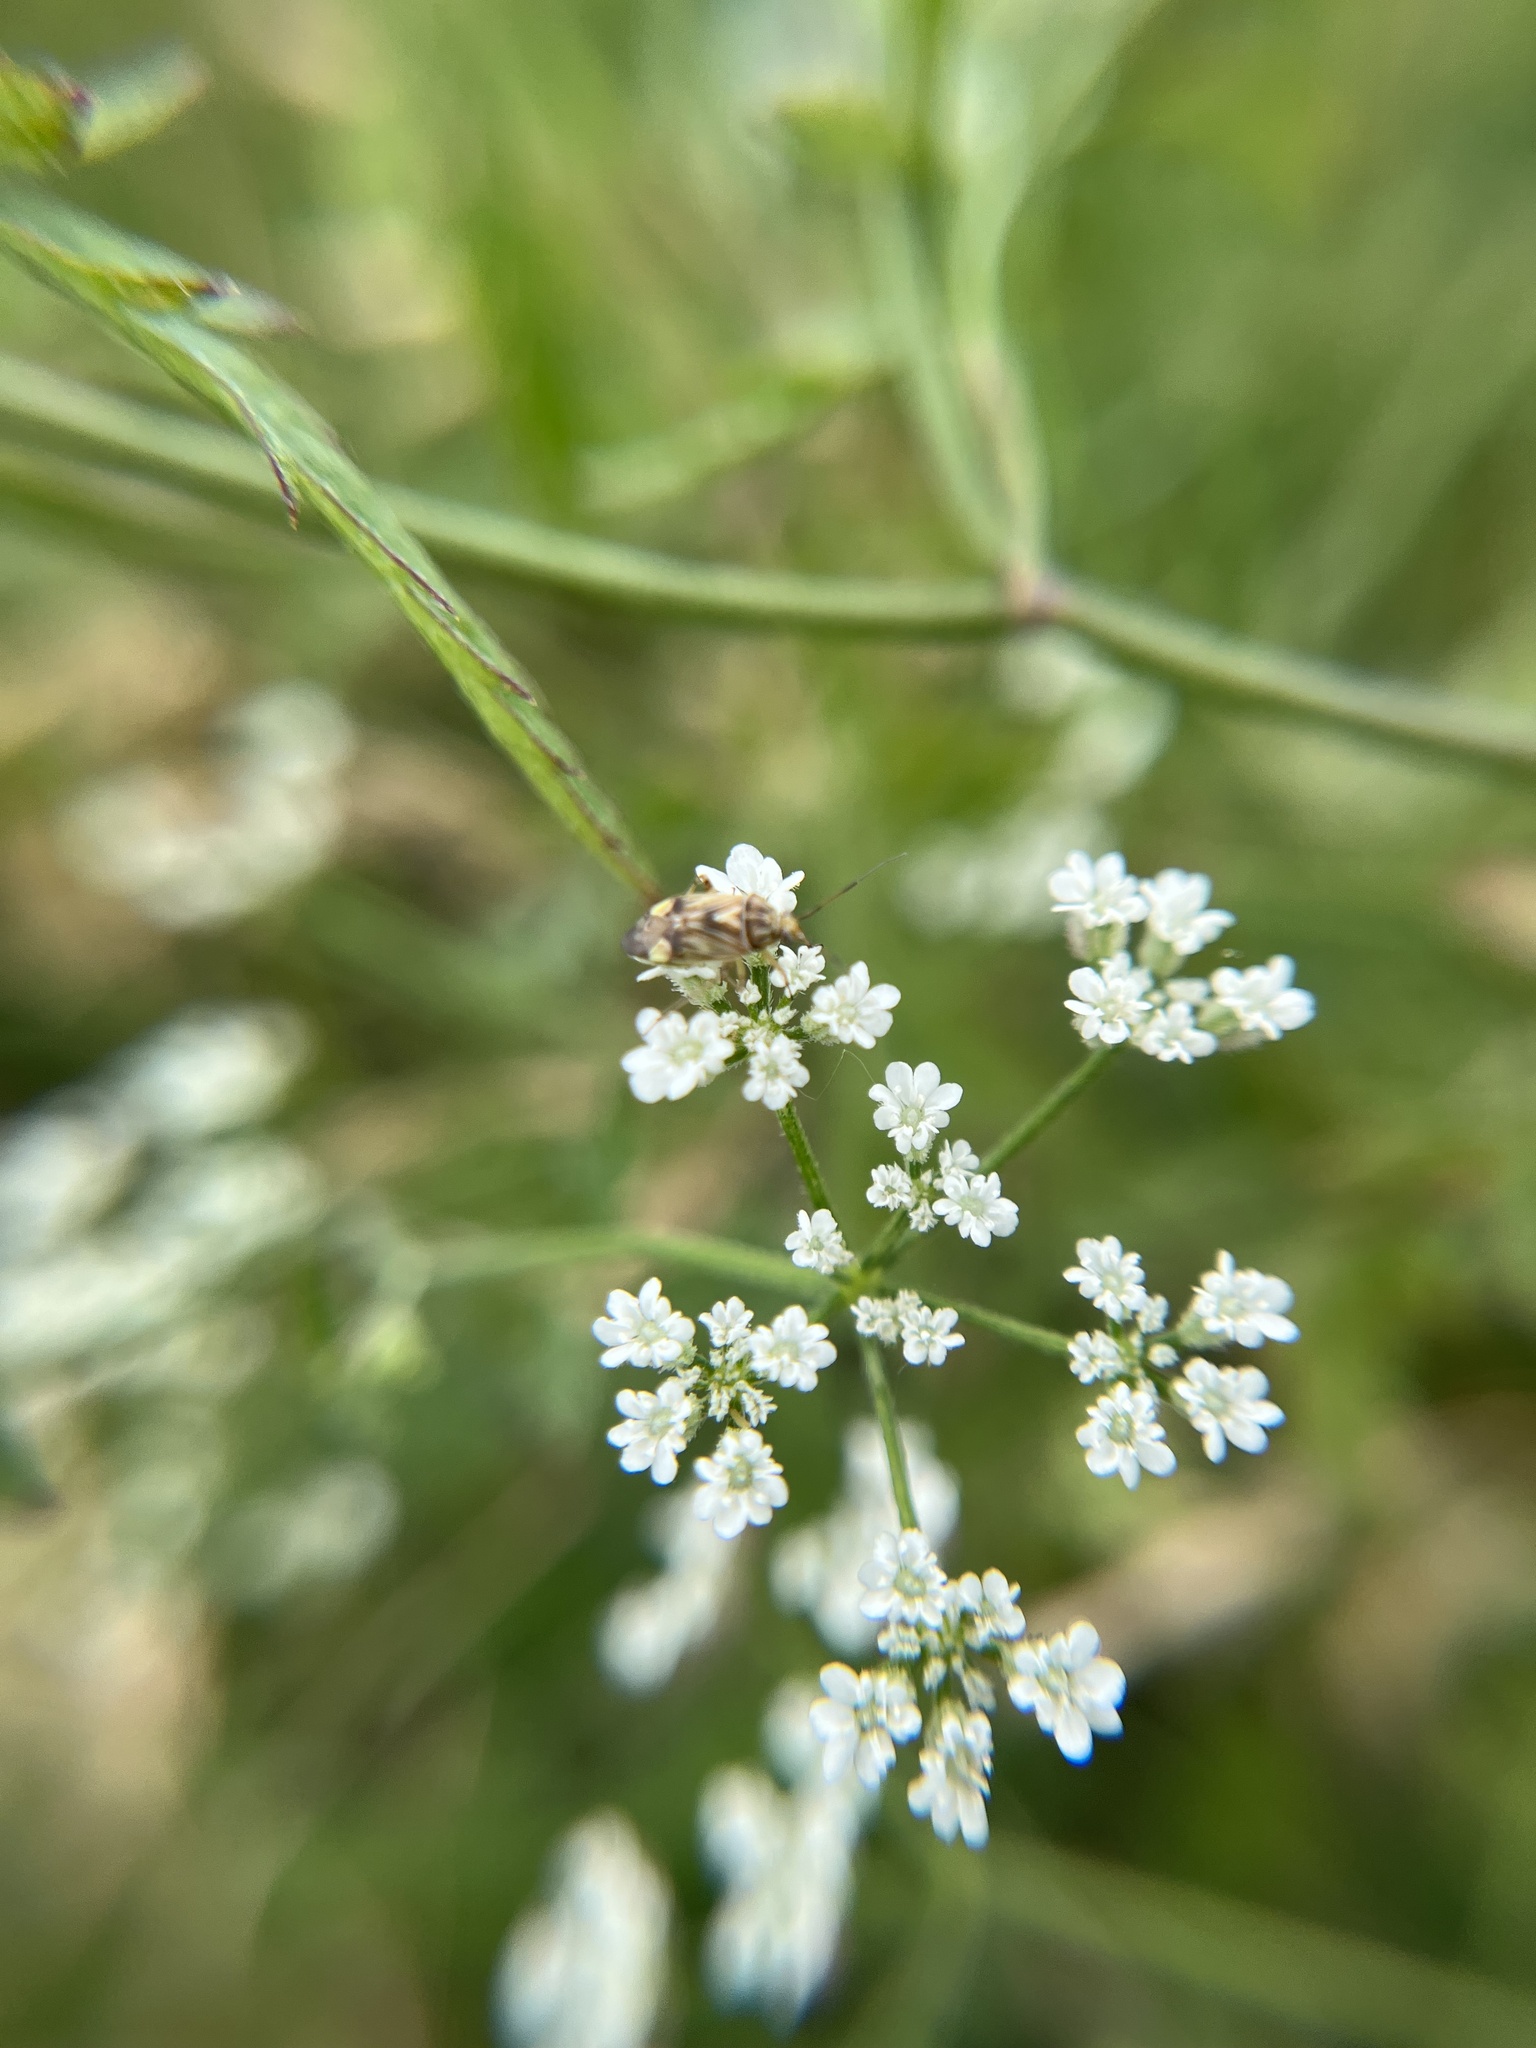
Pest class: lygus_bug